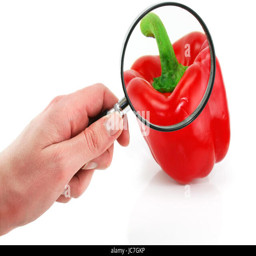
fresh red paprika through the magnifying glass isolated on a white background